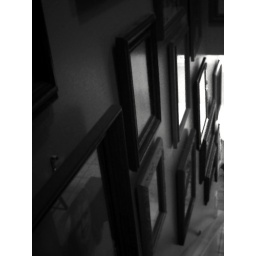
So I had to do black and white photography in my Digital Photo class and this is one of my shots.